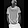
Label: T - shirt / top